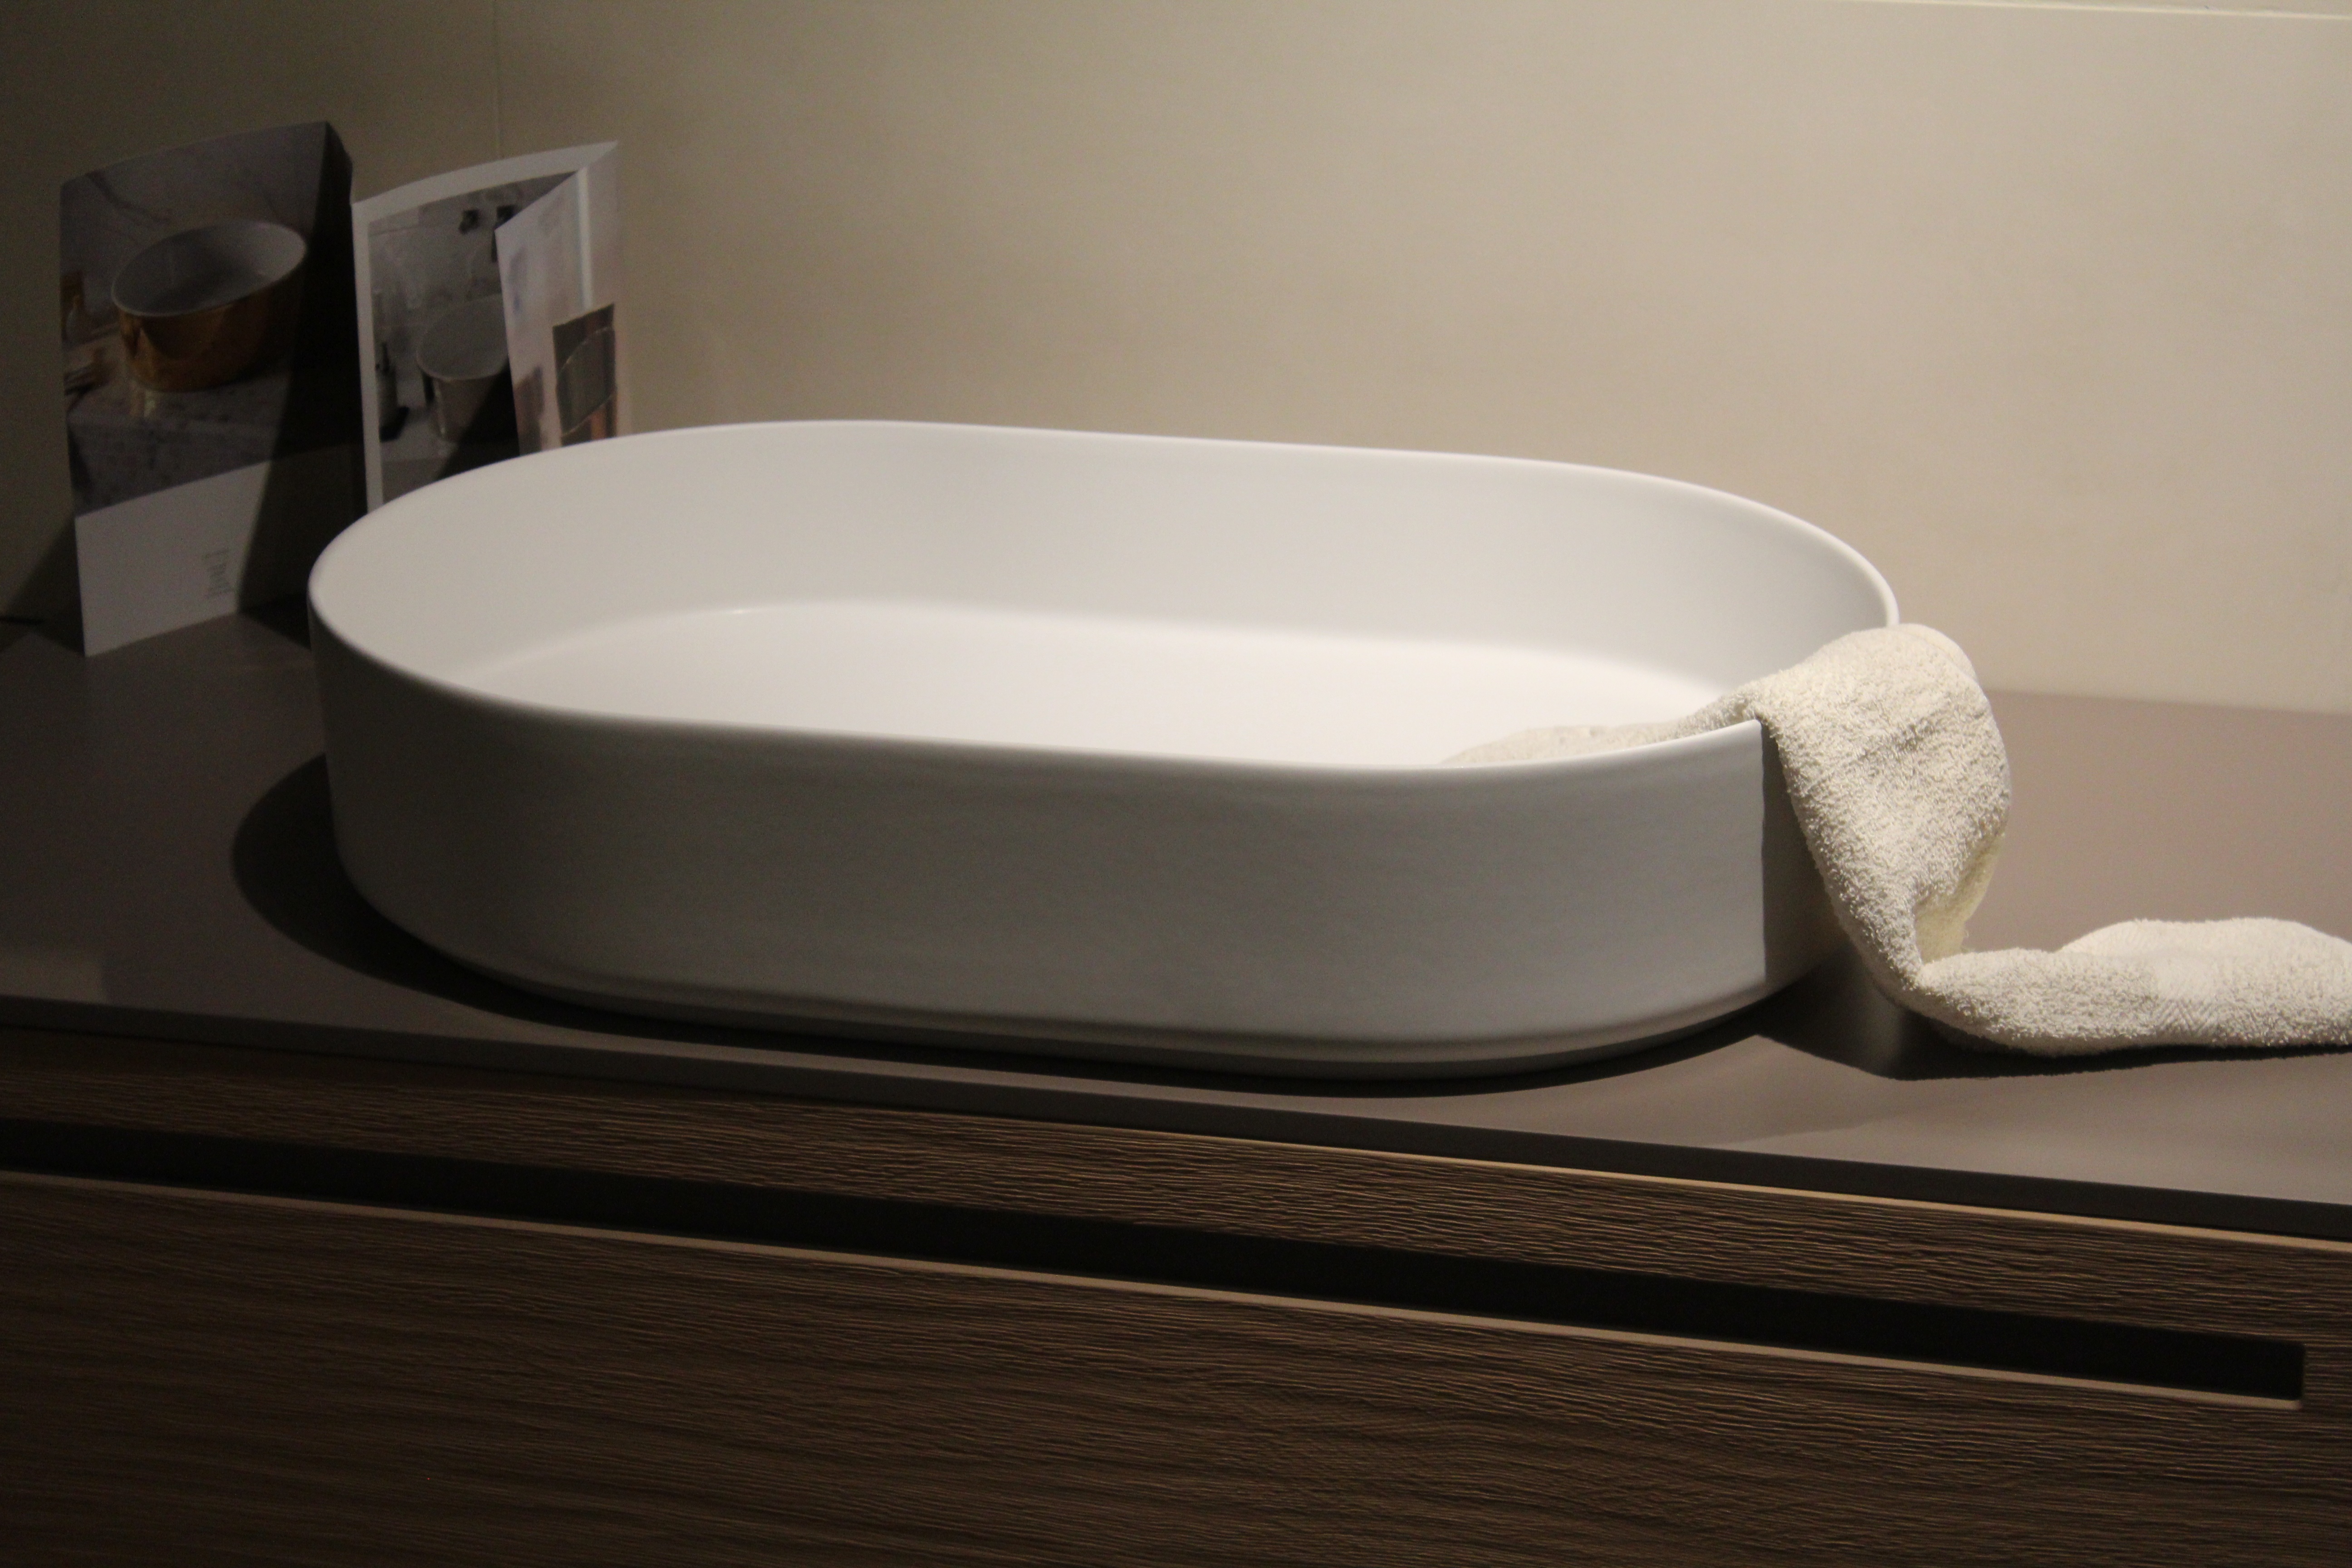
table, floor, wash, sink, furniture, room, towel, bathtub, bathroom, bed, basin, flooring, bidet, plumbing fixture, toilet seat